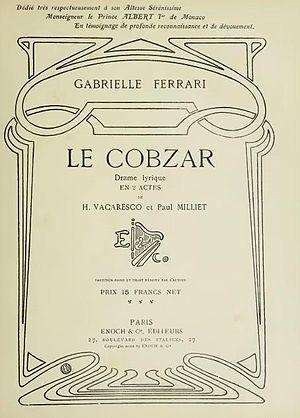
Gabrielle Colombari, dite Gabrielle Ferrari est une pianiste et compositrice française connue pour ses opéras.